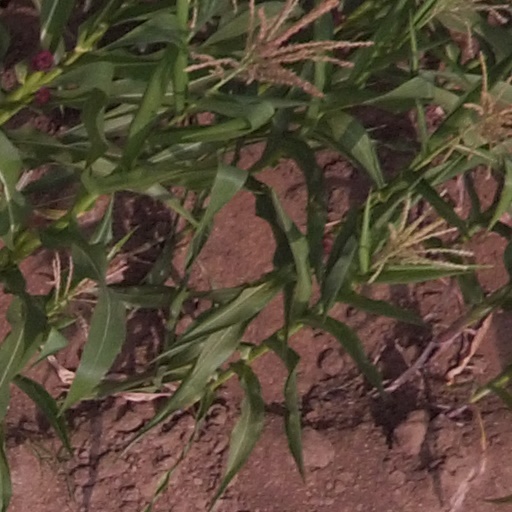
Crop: maize; corn